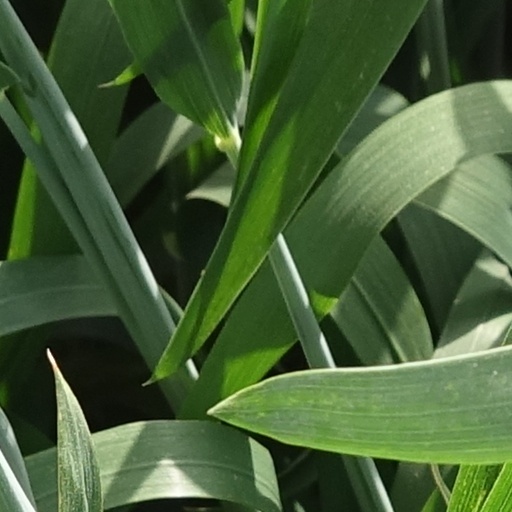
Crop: wheat